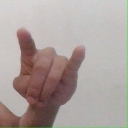
अक्षर: च